Christian communism

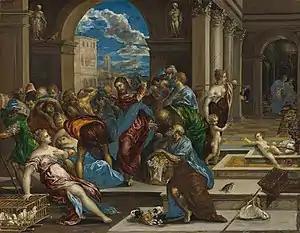
"Christ Driving the Money Changers from the Temple", Washington version, by El Greco

The early Church Fathers, like their non-Abrahamic religious predecessors, maintained that human society had declined to its current state from a now lost egalitarian social order. Several historians view the early Christian Church, as described in the Acts of the Apostles (specifically the "omnia sunt communia" reference in Acts 2:44-45 and Acts 4:32-35), as an early form of communism. Among Christian communists, the view is that communism was just Christianity in practice and Jesus was a communist. Later historians across several centuries supported the reading of early church communities as communistic in structure.